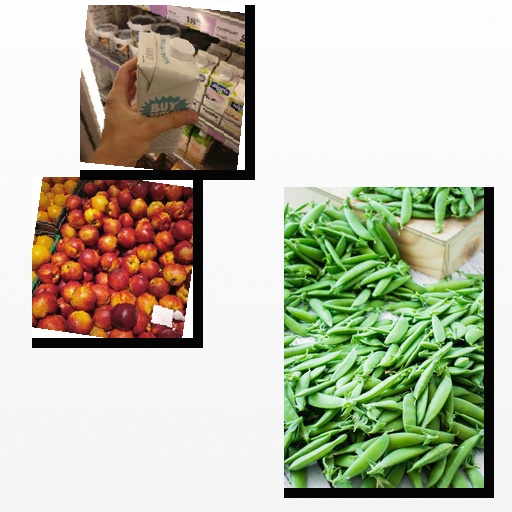
Food items: oat_yogurt, peas, nectarine